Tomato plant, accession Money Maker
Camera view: horizontal (90 deg, fisheye); turntable rotation: 90 degrees
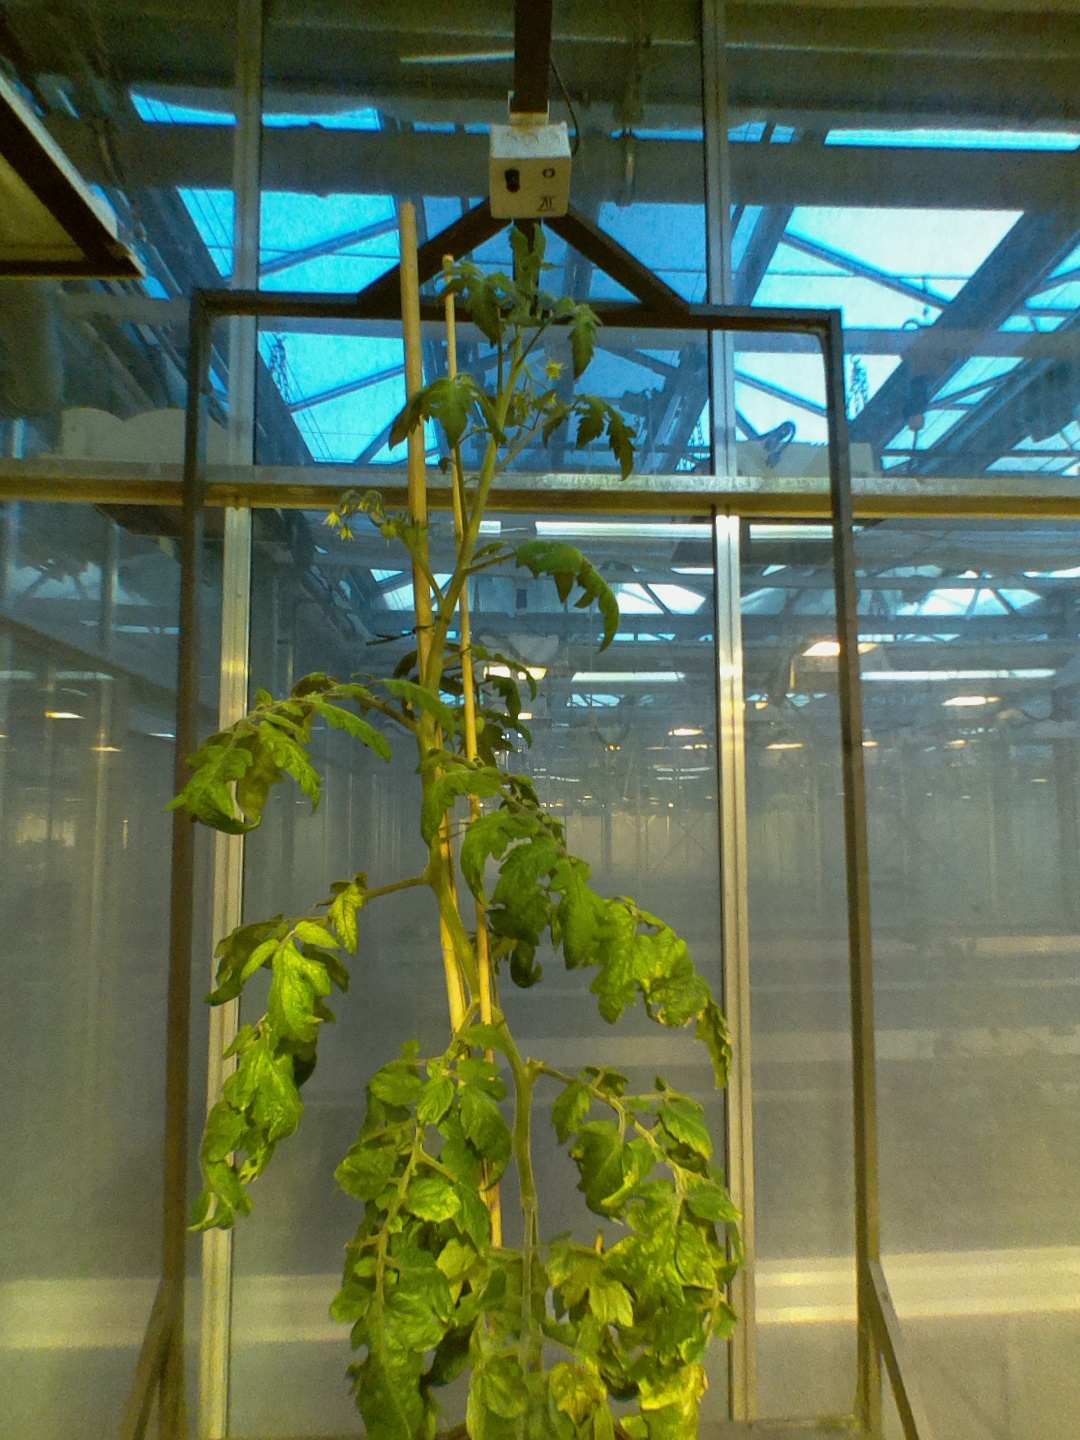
BBCH growth stage 71: 10%-20% of final fruit size